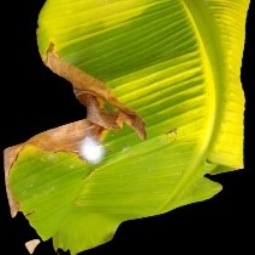
Label: Sulphur